Falun Mine

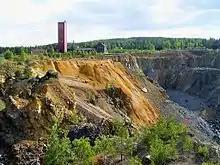
The Copper Mine in Falun, the Great Pit

Falun Mine was a mine in Falun, Sweden, that operated for a millennium from the 10th century to 1992. It produced as much as two-thirds of Europe's copper needs and helped fund many of Sweden's wars in the 17th century. Technological developments at the mine had a profound influence on mining globally for two centuries. The mine is now a museum and in 2001 was designated a UNESCO World Heritage Site.